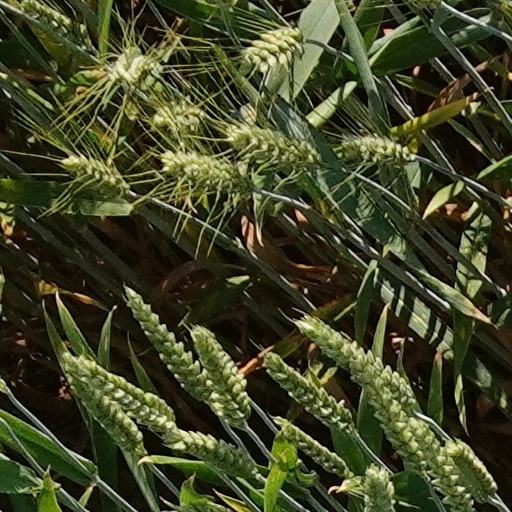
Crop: wheat